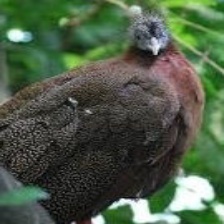
Species: GREAT ARGUS
Scientific name: ARGUSIANUS ARGU